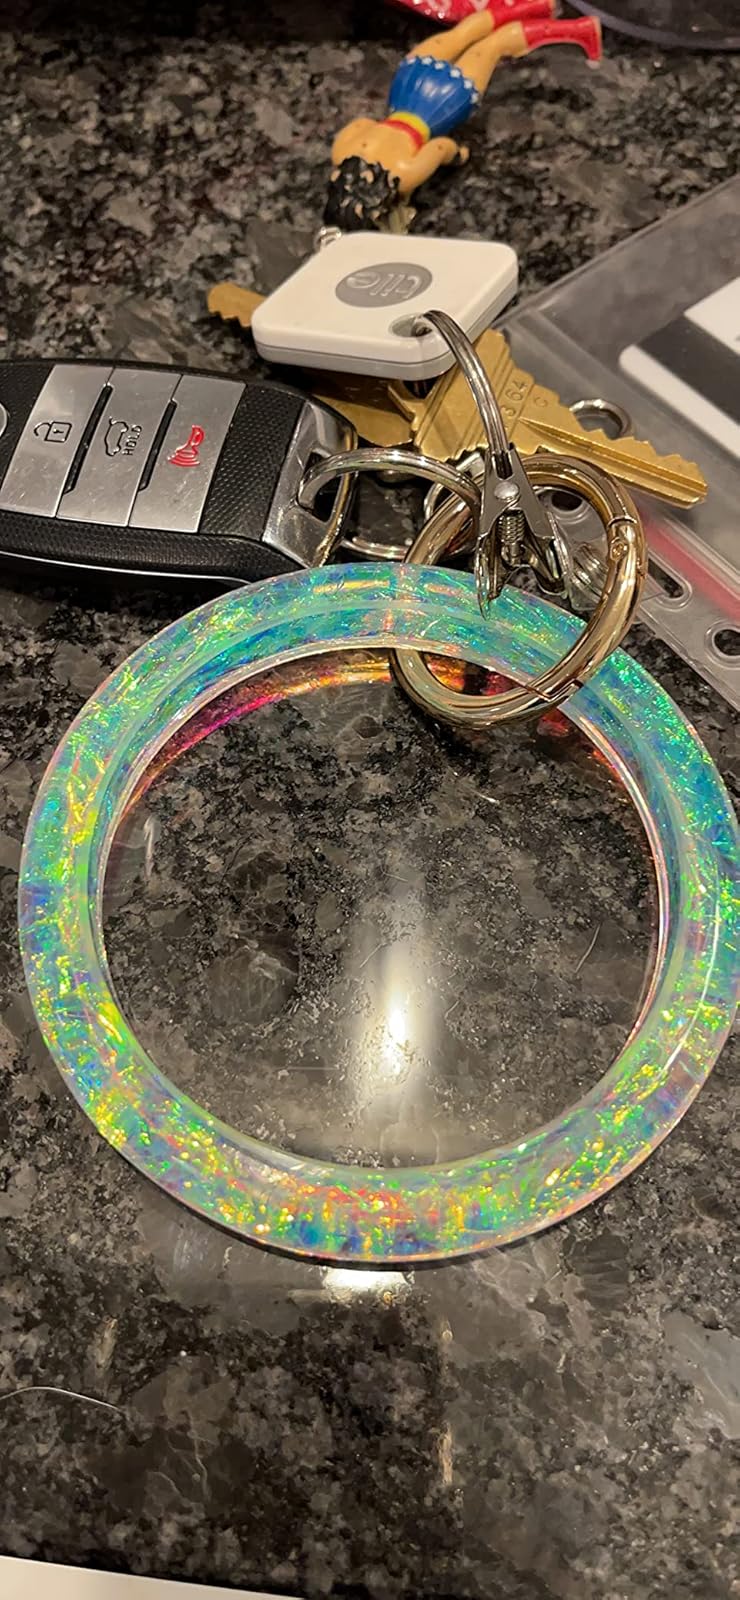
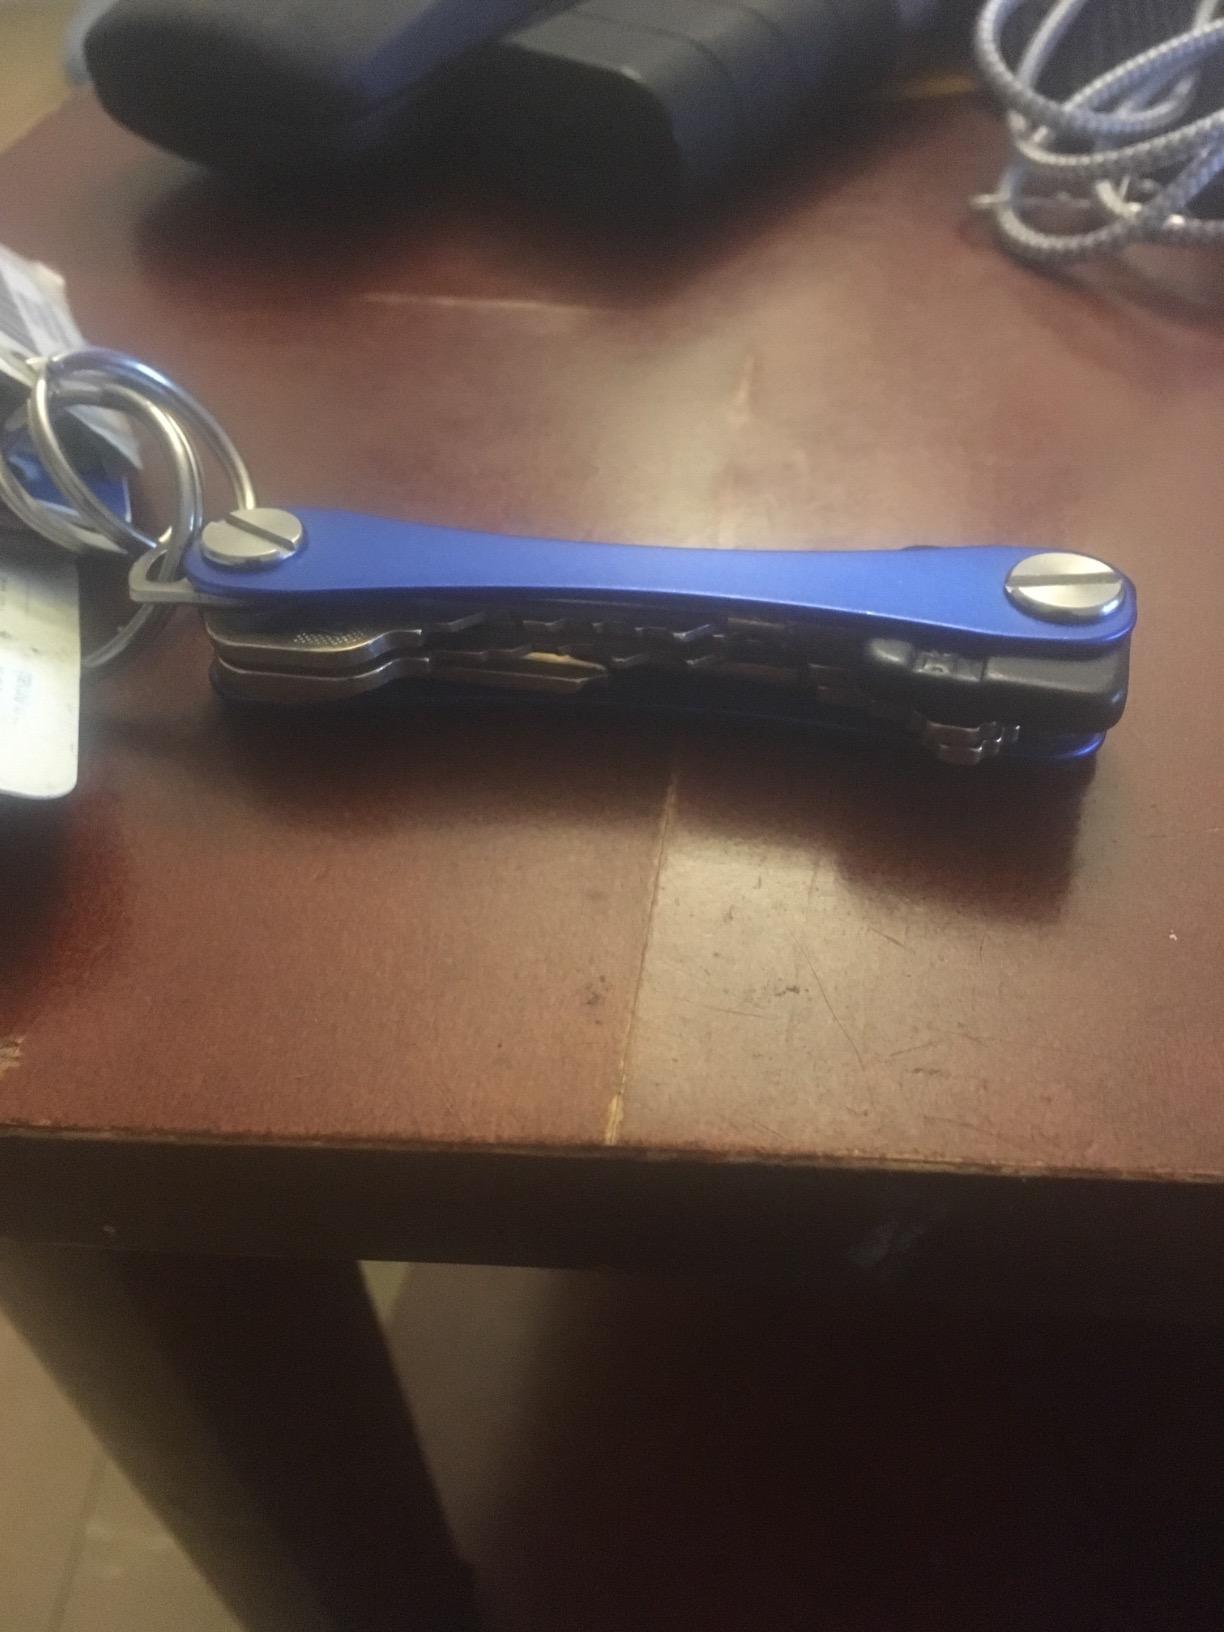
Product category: accessories_keychain
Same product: no